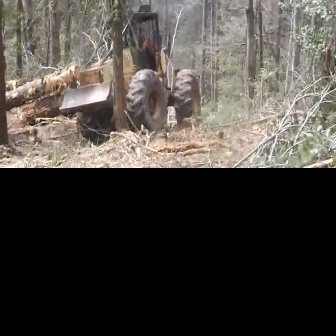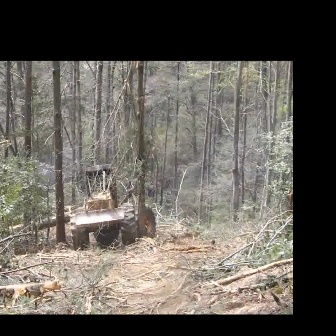
  Please identify the target specified by the bounding box [57,3,200,146] in the first image and locate it in the second image. Return the coordinates in [x_min,y_min,x_max,y_max] format.
Answer: [69,163,155,250]